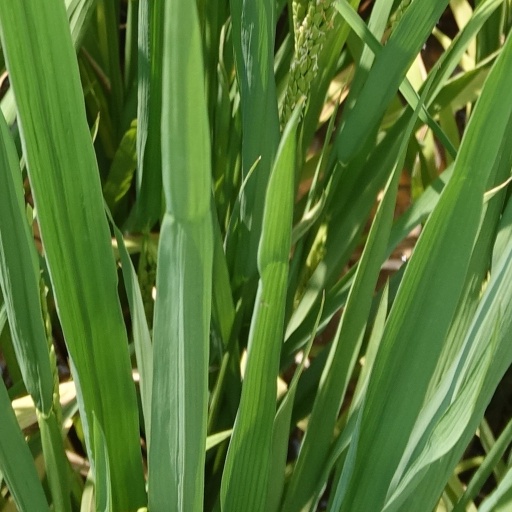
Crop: rice